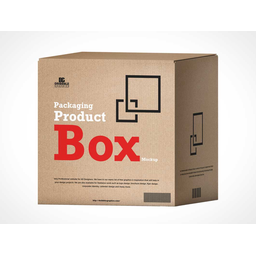
Label: cardboard